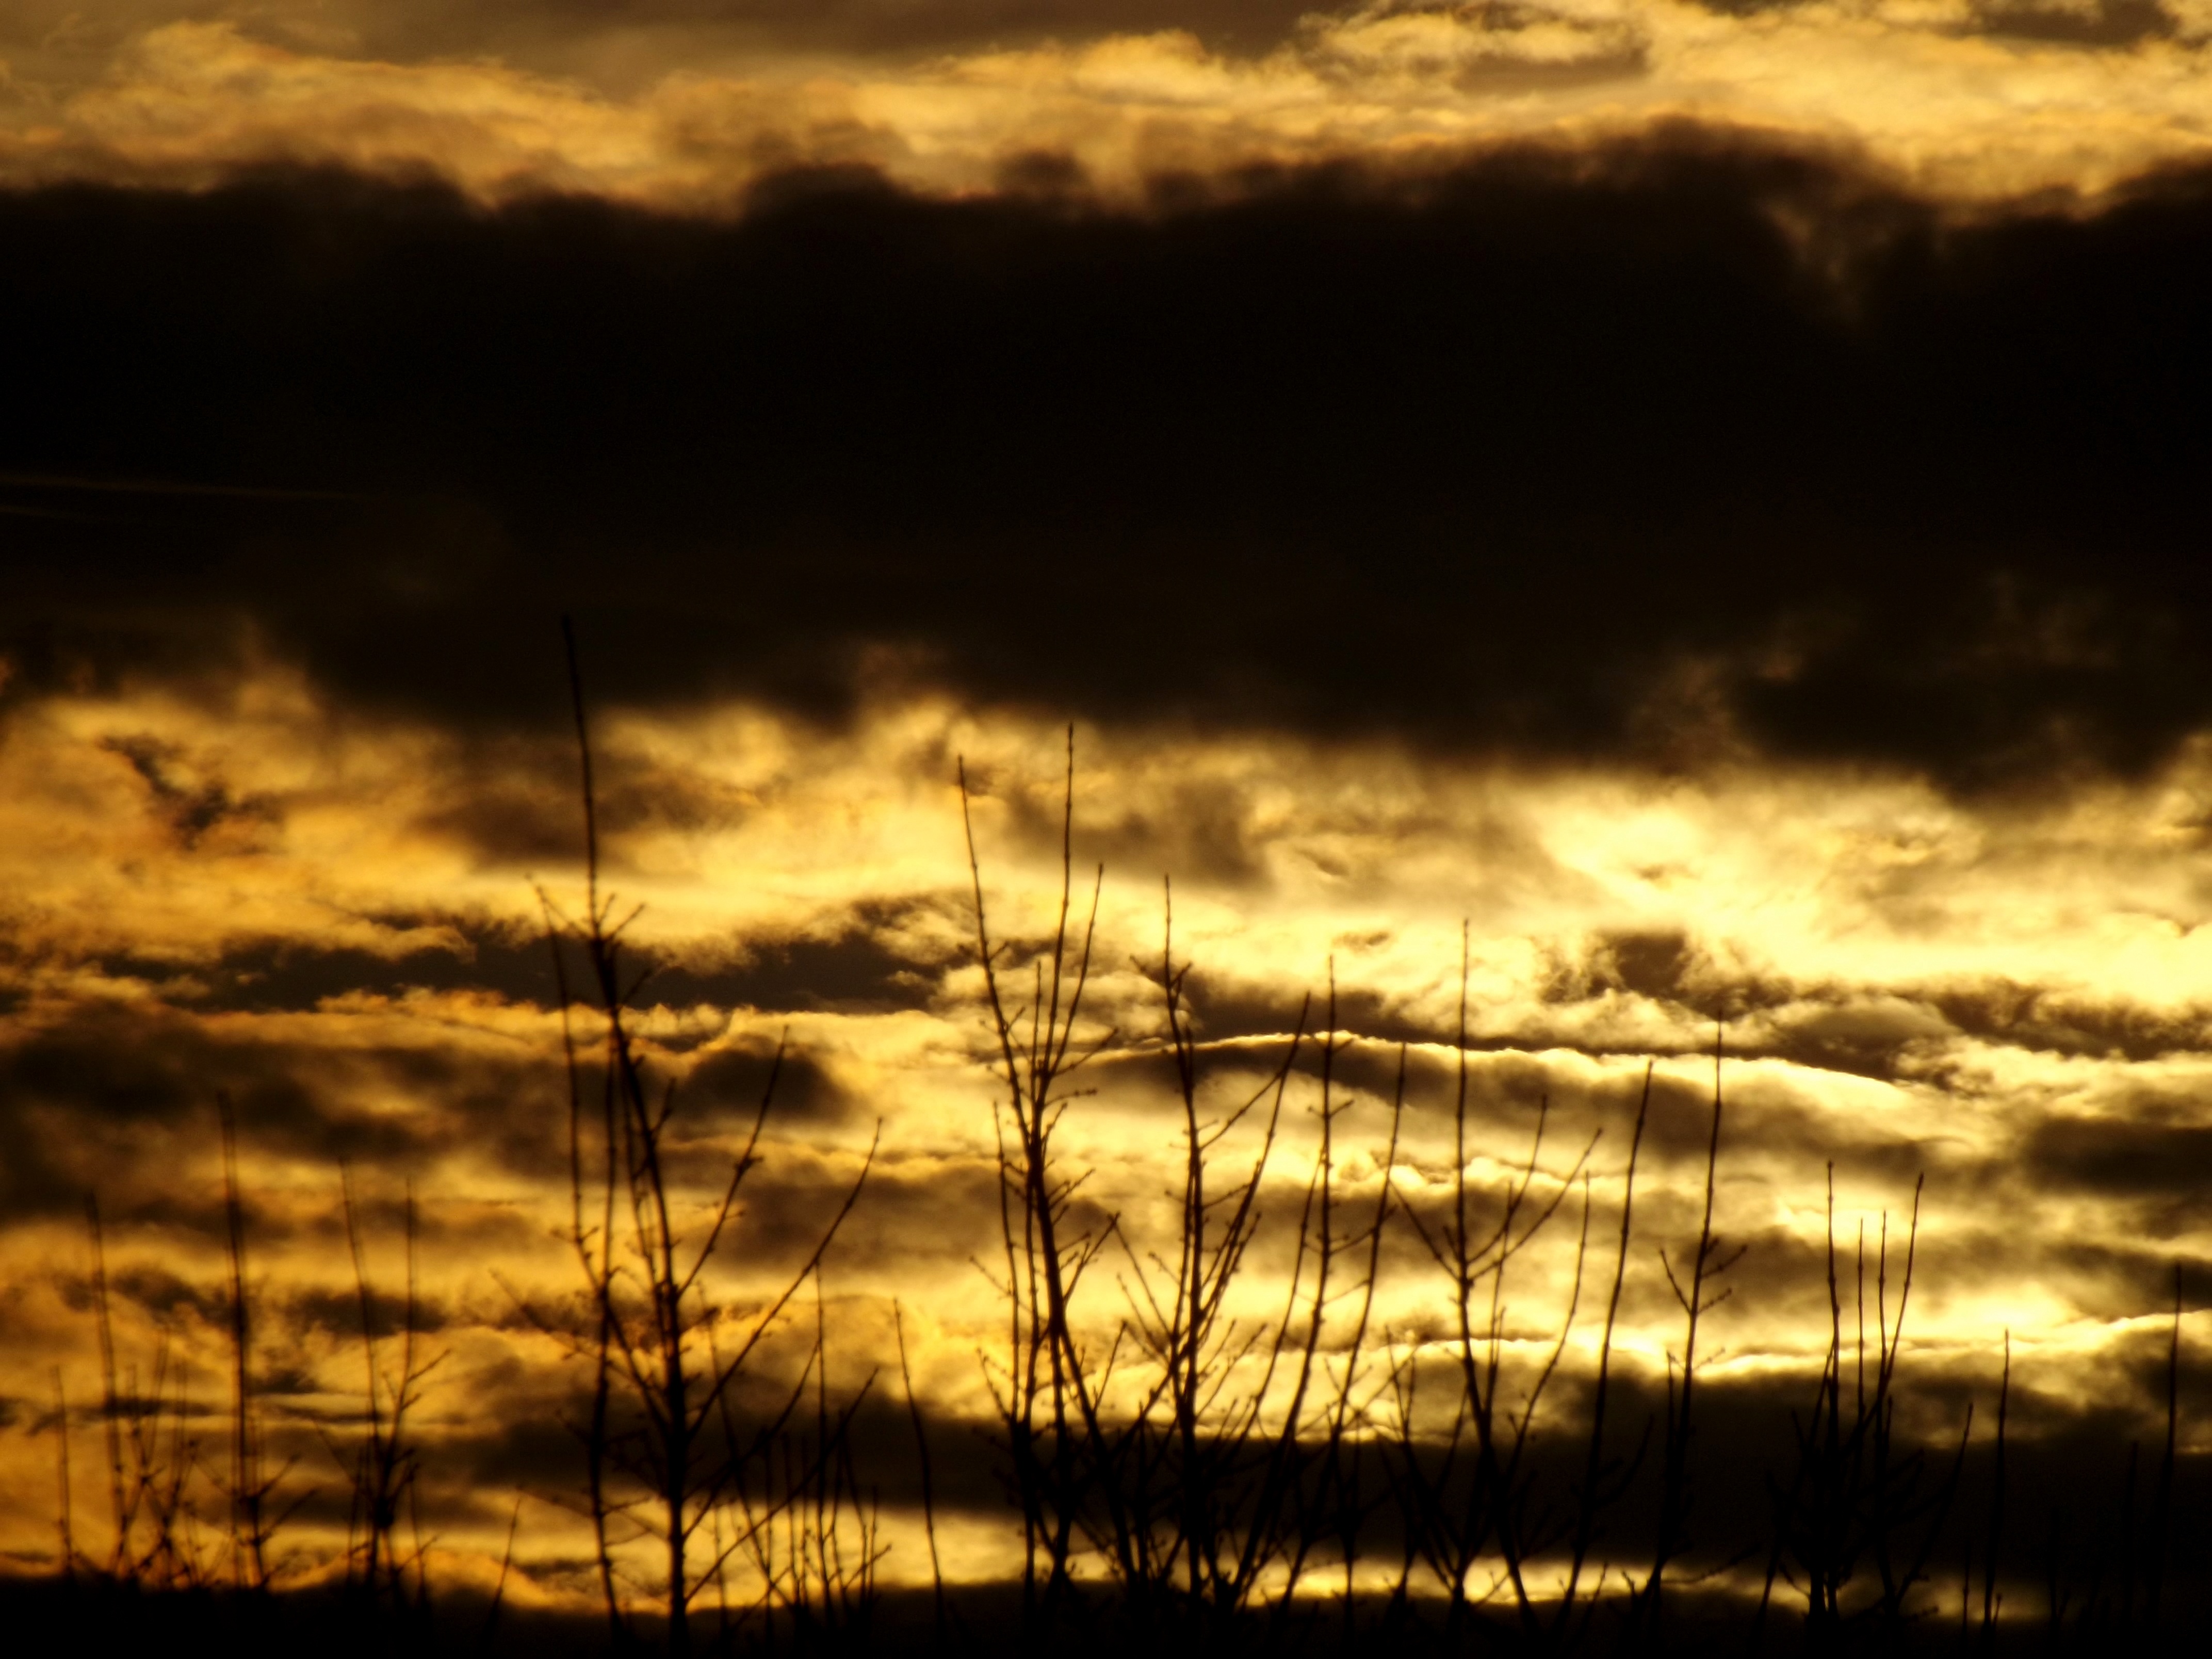
sea, nature, horizon, light, cloud, sky, sun, sunrise, sunset, sunlight, morning, dawn, atmosphere, dusk, evening, reflection, red, fire, darkness, black, afterglow, meteorological phenomenon